Samia Gamal

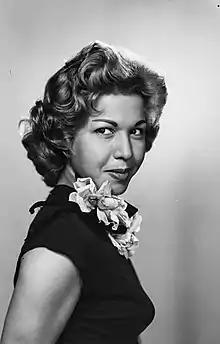
Samia Gamal by Armand

Zeinab Ali Khalil Ibrahim Mahfouz (5 March 1924 – 1 December 1994), known professionally as Samia Gamal, was an Egyptian belly dancer and film actress. Gamal performed in more than 50 movies during her career. She is regarded as one of the most prominent Egyptian belly dancers in the golden era of Egyptian cinema.